Carson Palmer

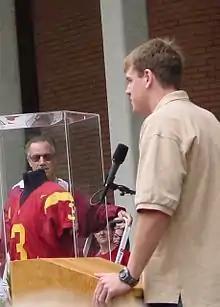
Palmer and his retired #3 jersey at USC

Palmer entered the University of Southern California in 1998, where he played for head coach Paul Hackett the first three years of his college career. He began the season as a back-up to Mike Van Raaphorst. They split time throughout the first 8 games, with Palmer mainly coming in during the second half. The Trojans' season opener was played against Purdue. Palmer only played for three series in the second half and went 3-of-6 and 79 passing yards. The next week, he came in at quarterback during the third quarter and threw his first career touchdown pass while playing against San Diego State. In week 4, he almost played the entire second half in a 30–10 loss to the number-10 Florida State. He bounced back the next week in a comeback win against Arizona State, finishing the game with 4 completions for 69 yards and a touchdown. In the week-8 match-up with Oregon, he came in sporadically but finished the game with a season-high 10/19 completions for 179 yards. After losing to Oregon, Palmer got his first career start the next week against Washington, making him the first true freshman quarterback to start for USC since Rob Johnson in 1991. He finished the game with 18/31 completions, 279 passing yards, and 1 touchdown. He continued as the starter the next week, racking up 19-of-26 completions, 203 yards, and a touchdown in a win against Stanford. In week 11, Palmer started against number 3 UCLA, in what was his toughest test yet. Although his team lost, he had a career-high 28/43 completions, 252 yards, and 1 passing touchdown. The Trojans won 10–0 against #9 Notre Dame in their regular season finale, with Palmer finishing with 14/32 completions, 188 passing yards, and his first career rushing touchdown. Palmer started his first career bowl game against TCU in the Sun Bowl. He was sacked 6 times and completed 17-of-28 passes, 280 passing yards, and 1 touchdown. He ended his freshman season with 130 completions, 235 attempts(55.3%), 1,755 passing yards, 116 rushing yards, 7 passing touchdowns, 6 interceptions, and a rushing touchdown.